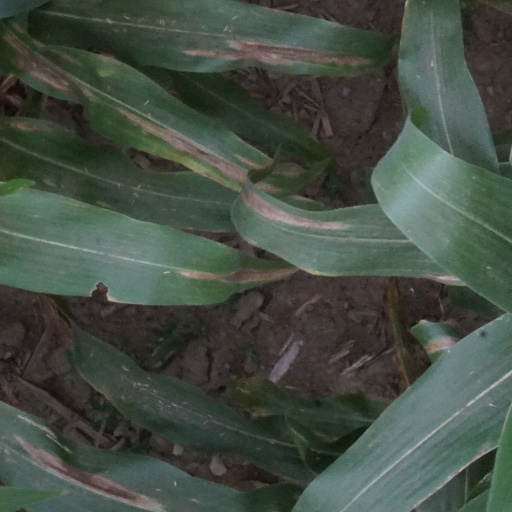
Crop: maize; corn